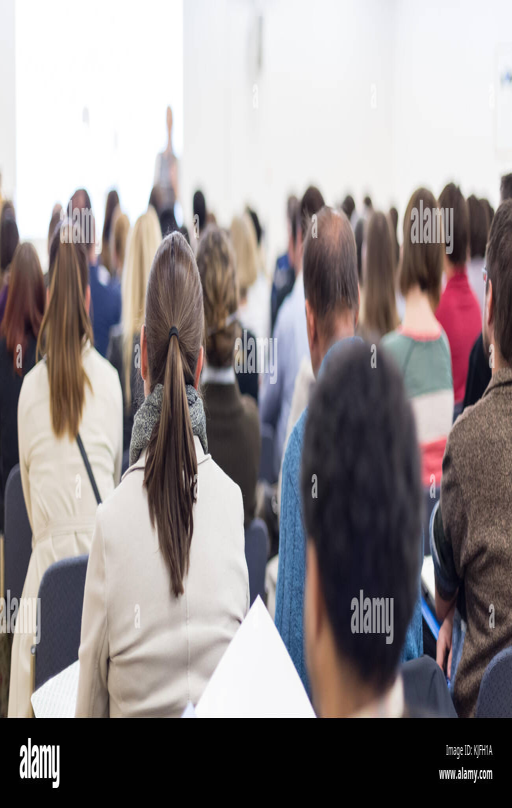
audience in the conference hall